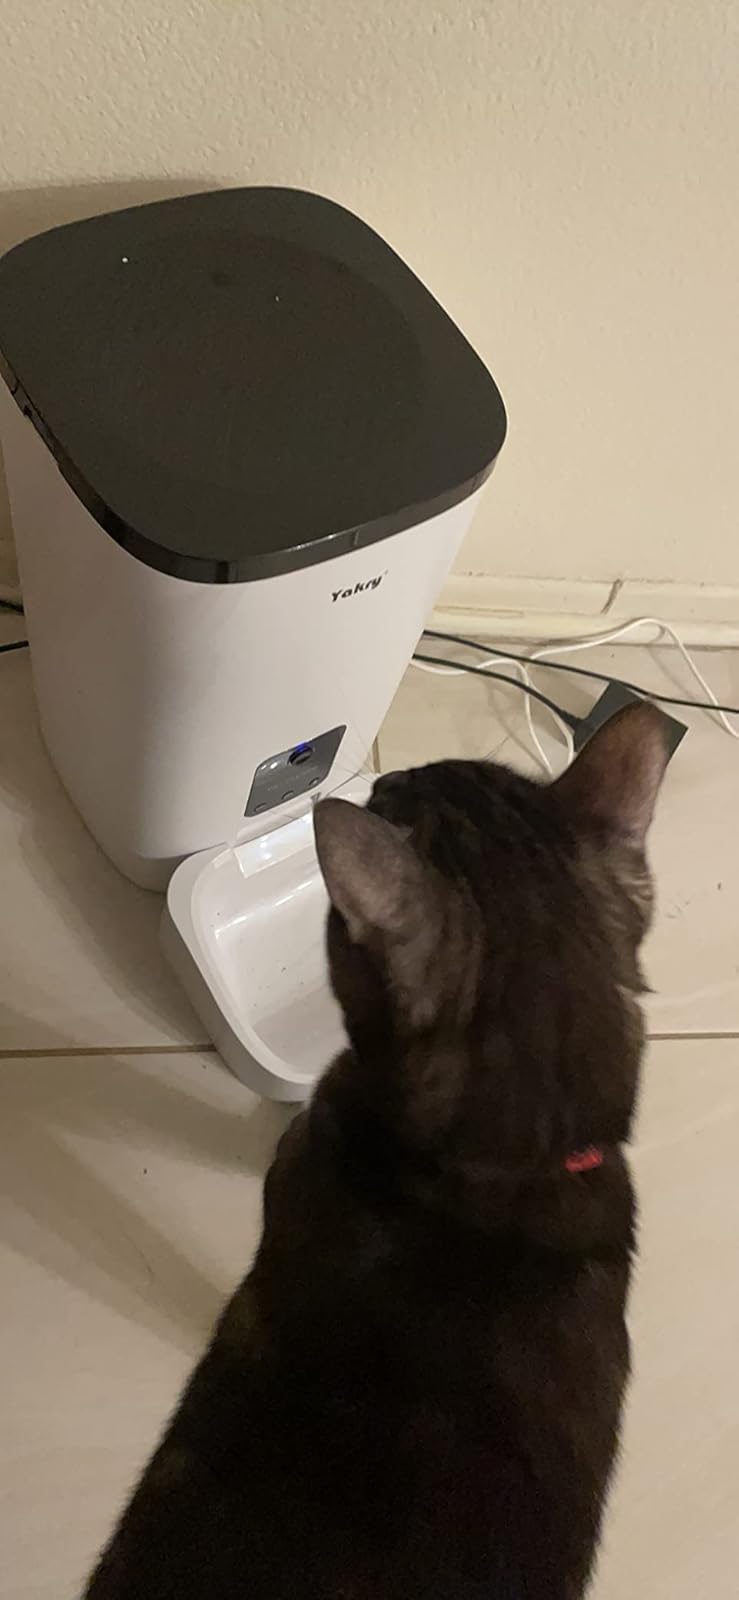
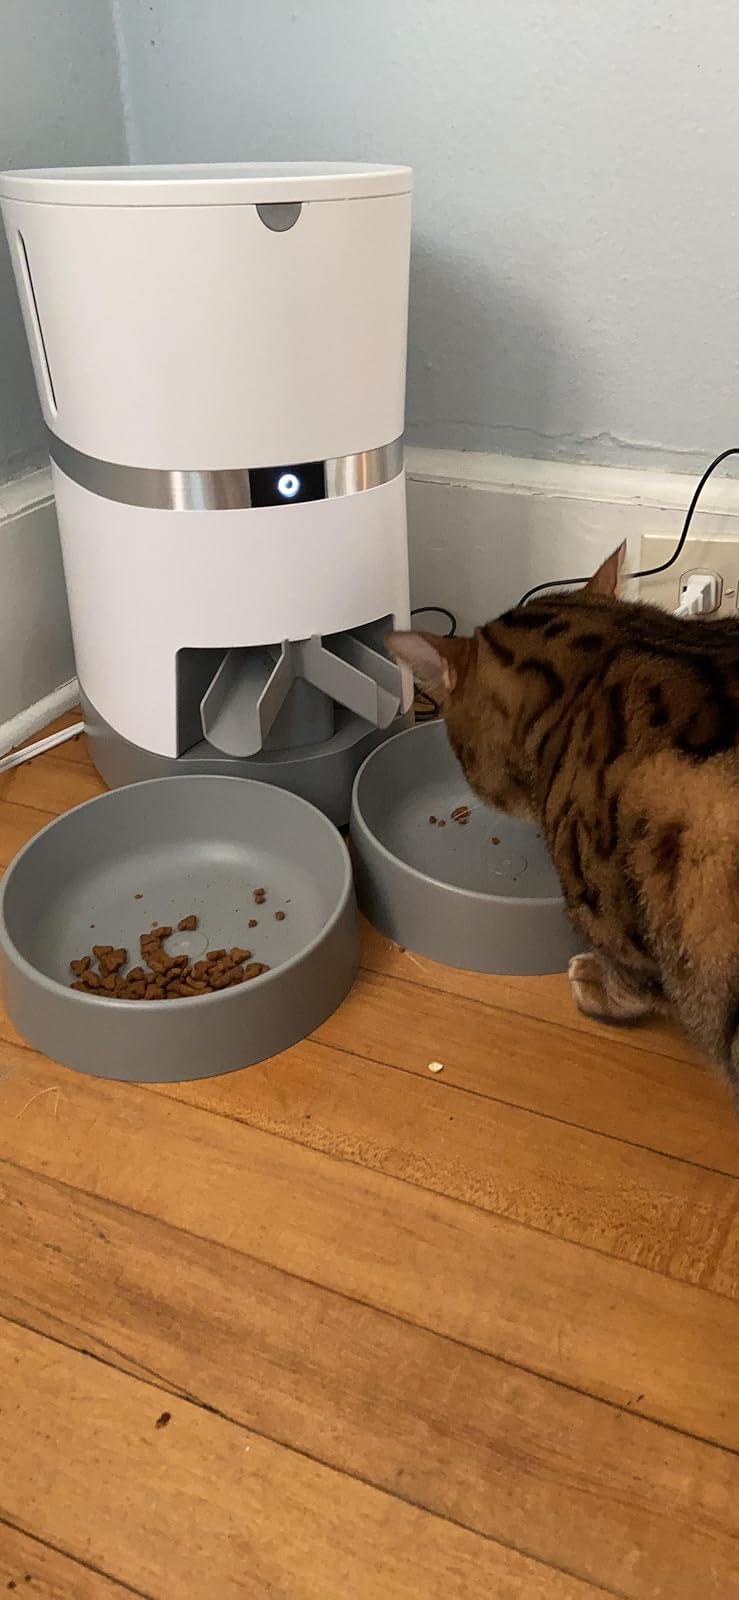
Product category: items_feeder
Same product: no